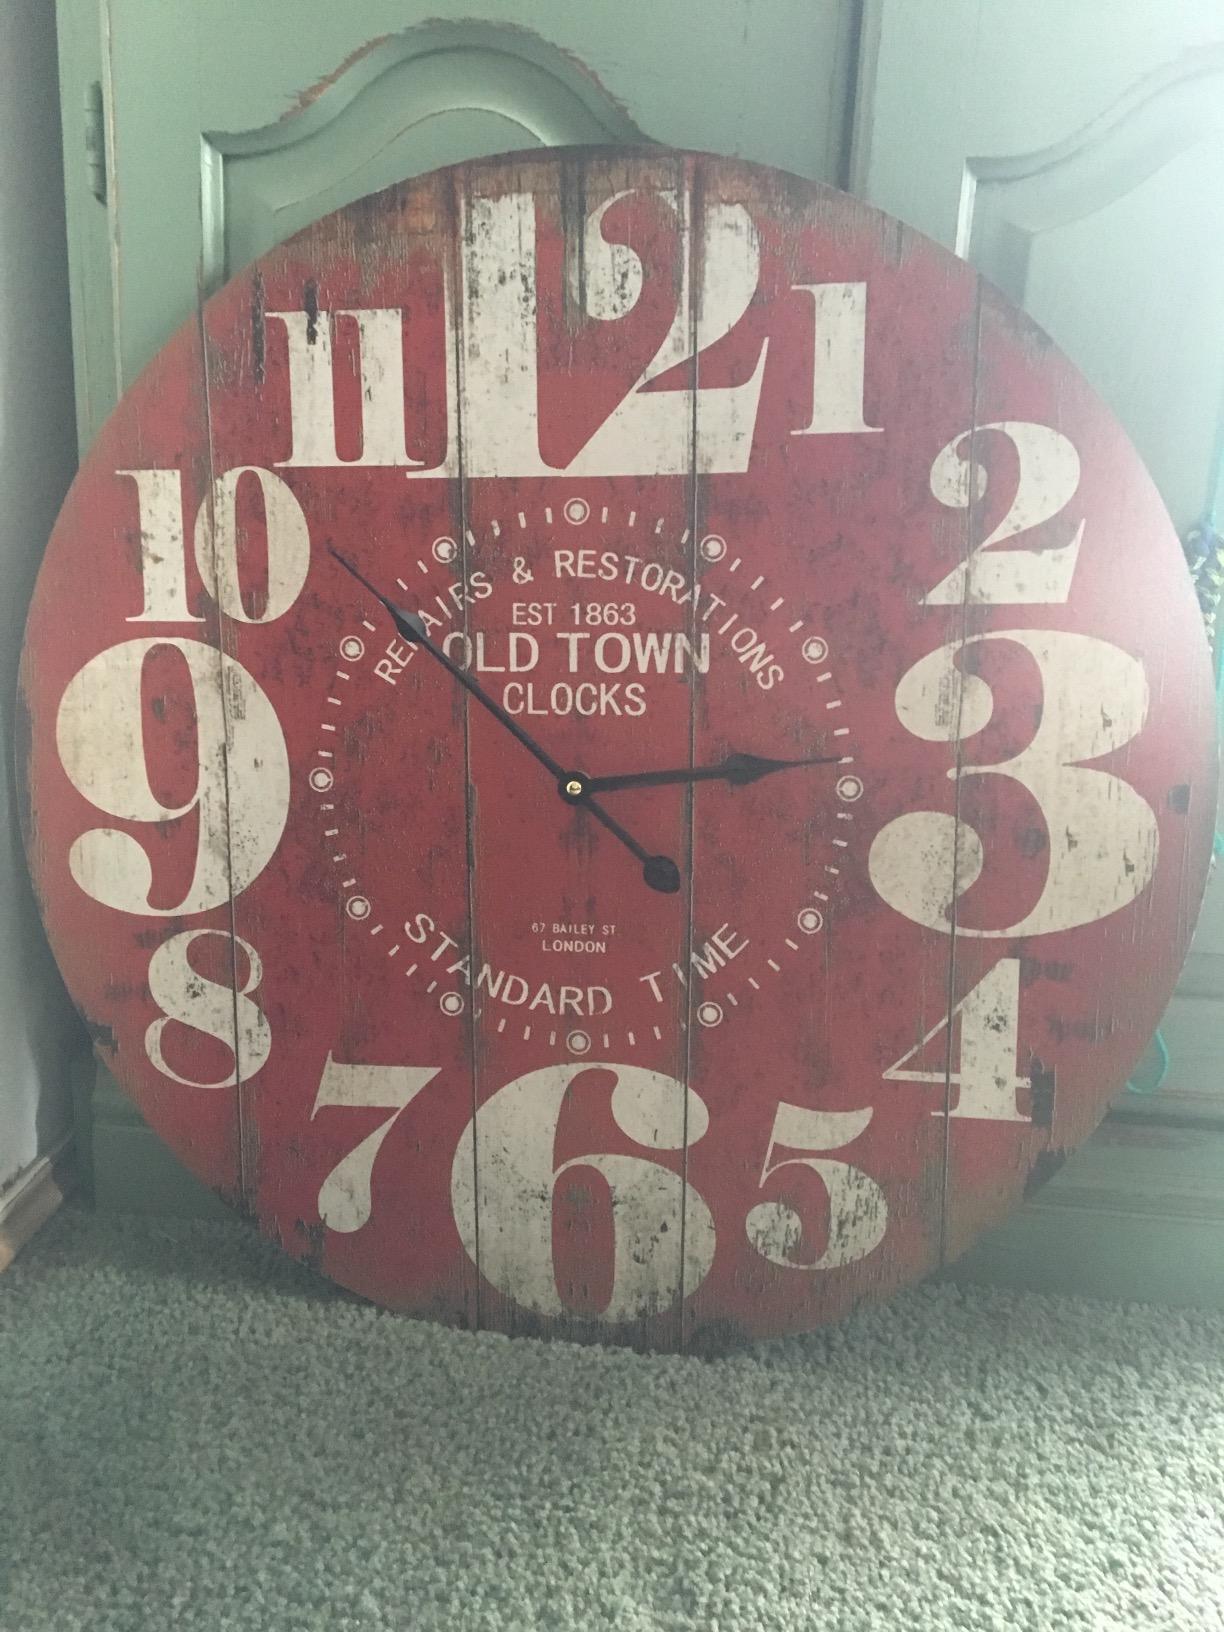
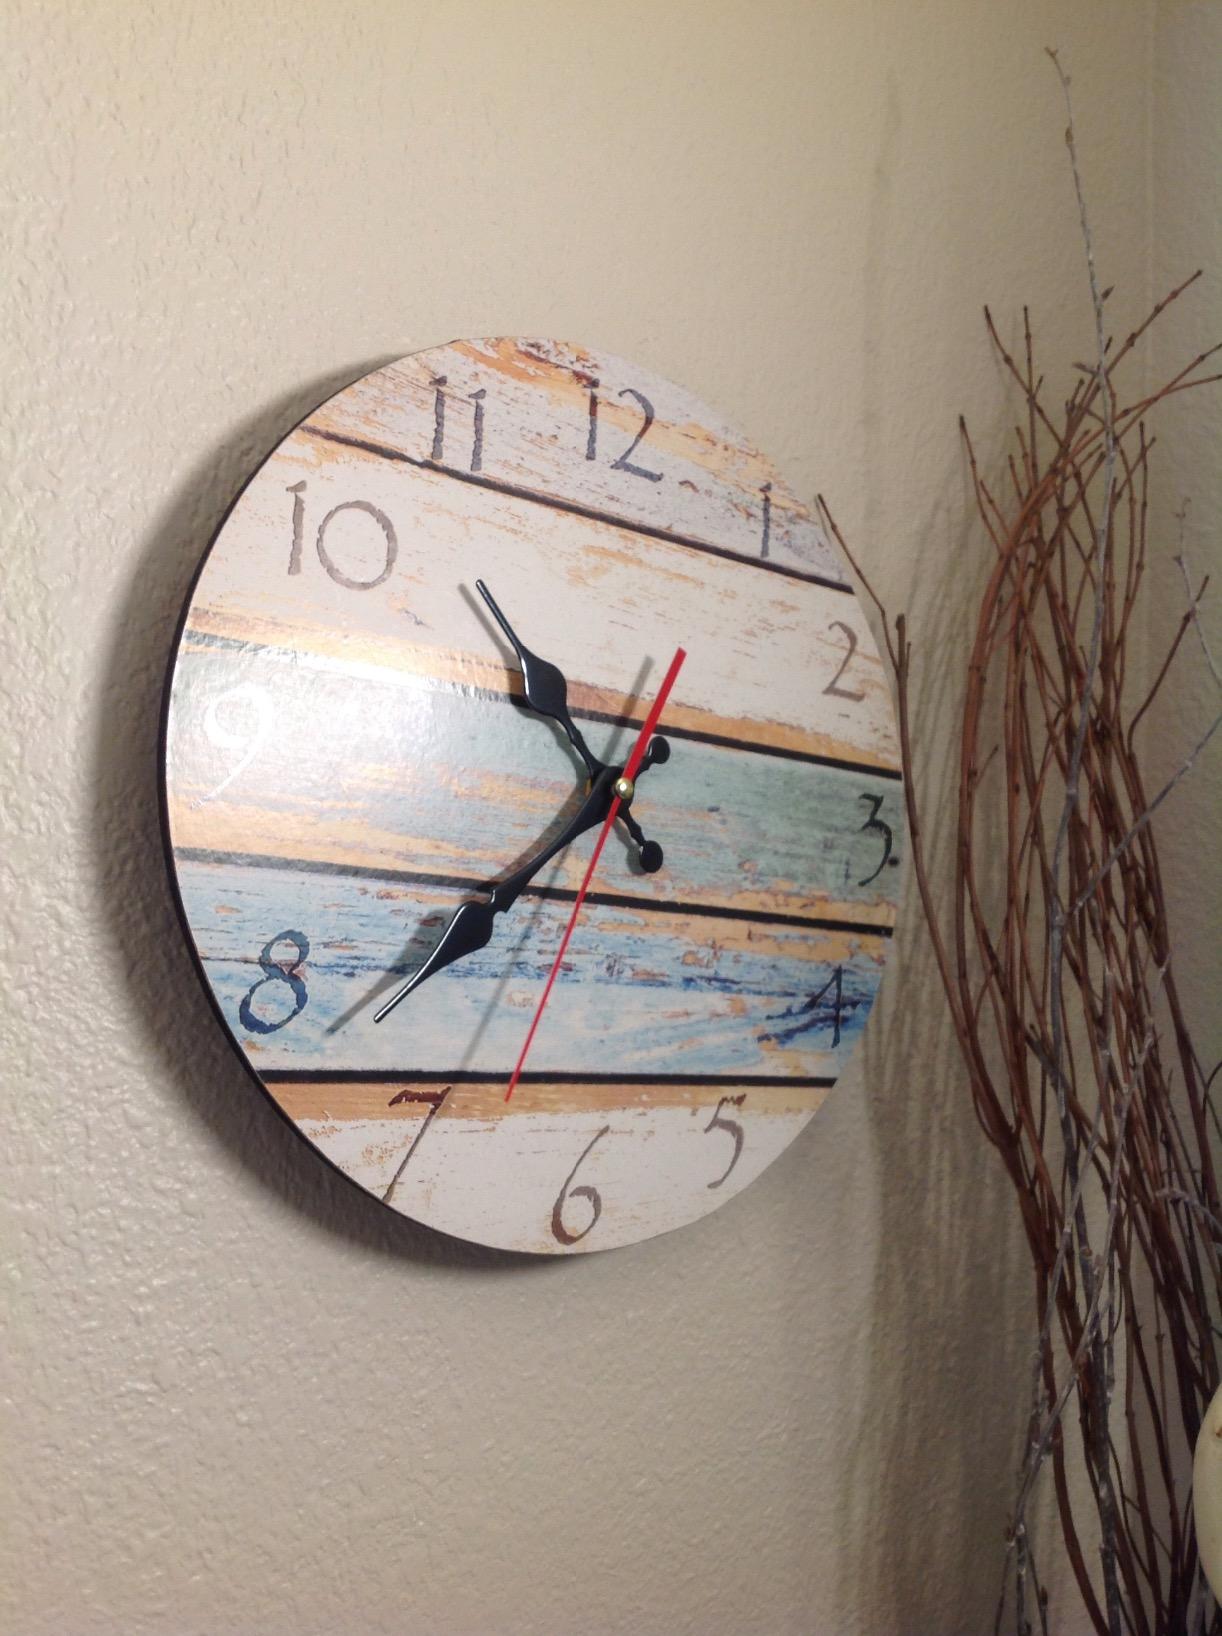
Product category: clock
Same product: no